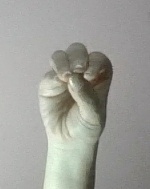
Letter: ha